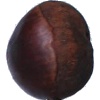
Label: chestnut